Roland Beamont

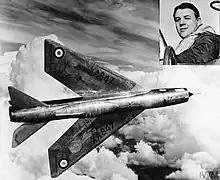
English Electric Lightning P1.B XA847 during trials in November 1958

The English Electric P.1 was to be the RAF's first Mach 2 interceptor and to achieve that speed it was a radical design with a 60° wing sweep. To gain relevant experience, Beamont flew the Short SB.5 fitted with the 60° sweep wing and Hunter II (WB202) (with the AS Sapphire Engines) in April 1953. He made 23 test flights in the SB.5 up to May 1954. In July, Beamont was put in overall charge of flight test work at Boscombe Down when the P.1 was moved there prior to its first flight. He made a number of short hops in the P.1A during taxi runs between July and August. The first flight had been originally scheduled for 3 August, but Beamont accidentally triggered the engine bay fire extinguishers while reviewing the check lists, causing a delay while the engine bays were cleaned. On 4 August 1954 he made the first flight, which he described this as "classic technical success", albeit with a complete breakdown in radio communication between the pilots and ATC. One week later during its third flight, WG760 achieved Mach 1 in level flight for the first time. He followed this with a period of development flying in which he explored the envelope of the P1 culminating in a flight to Mach 1.5 in February 1956. In 1955 Beamont was appointed flight operations manager.